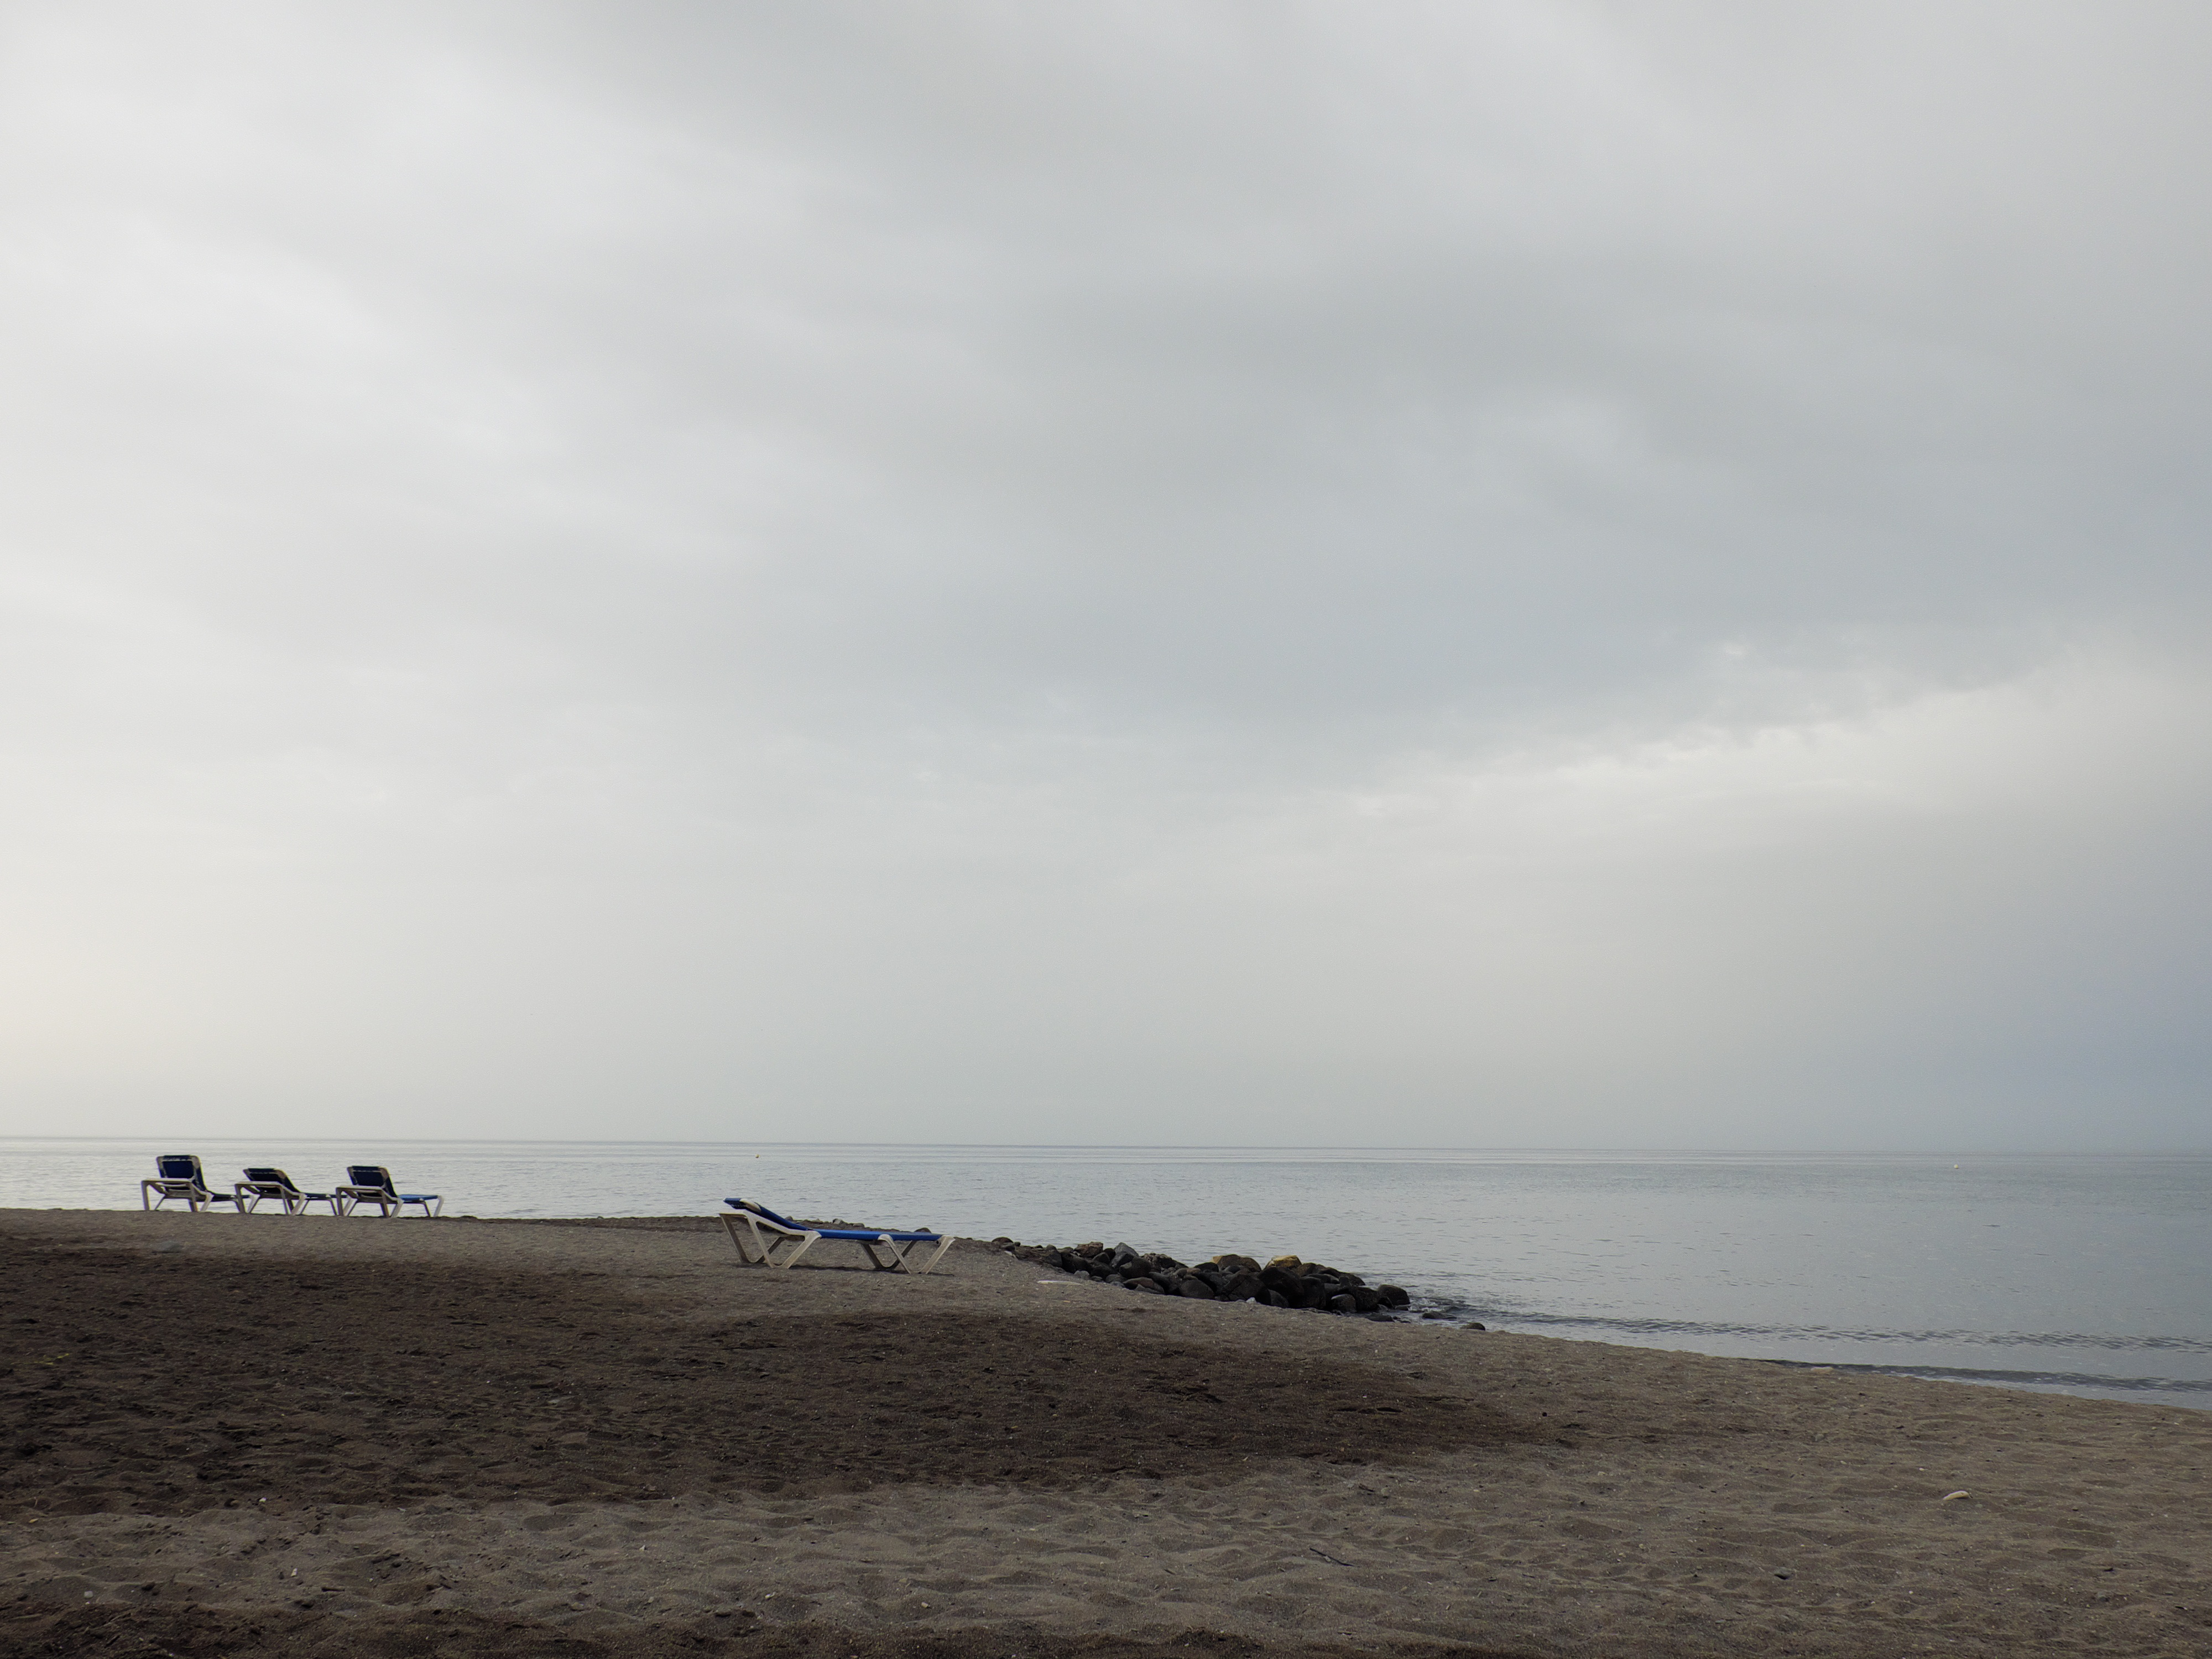
beach, sea, coast, sand, ocean, horizon, cloud, shore, wave, bay, body of water, wind wave